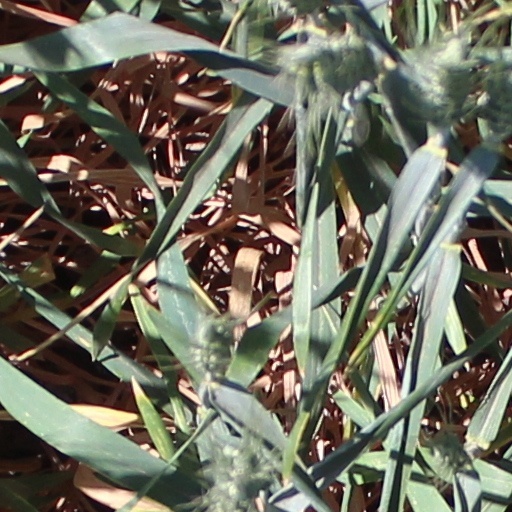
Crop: wheat